Just Dance Kids 2

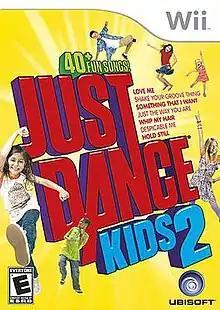
North American Wii box art

Just Dance Kids 2 (released as Just Dance Kids in Europe and Australia) is a 2011 video game for the Wii, PlayStation Move for PlayStation 3 and Kinect for Xbox 360, developed by Japanese studio Land Ho!, and is part of Ubisoft's "Just Dance" franchise. Like its predecessor, "Just Dance Kids 2" is a dance-based music game with an emphasis on songs that are popular with children. The game was released on October 25, 2011 in North America, November 3, 2011 in Australia and November 4, 2011 in Europe and contains 40 songs.